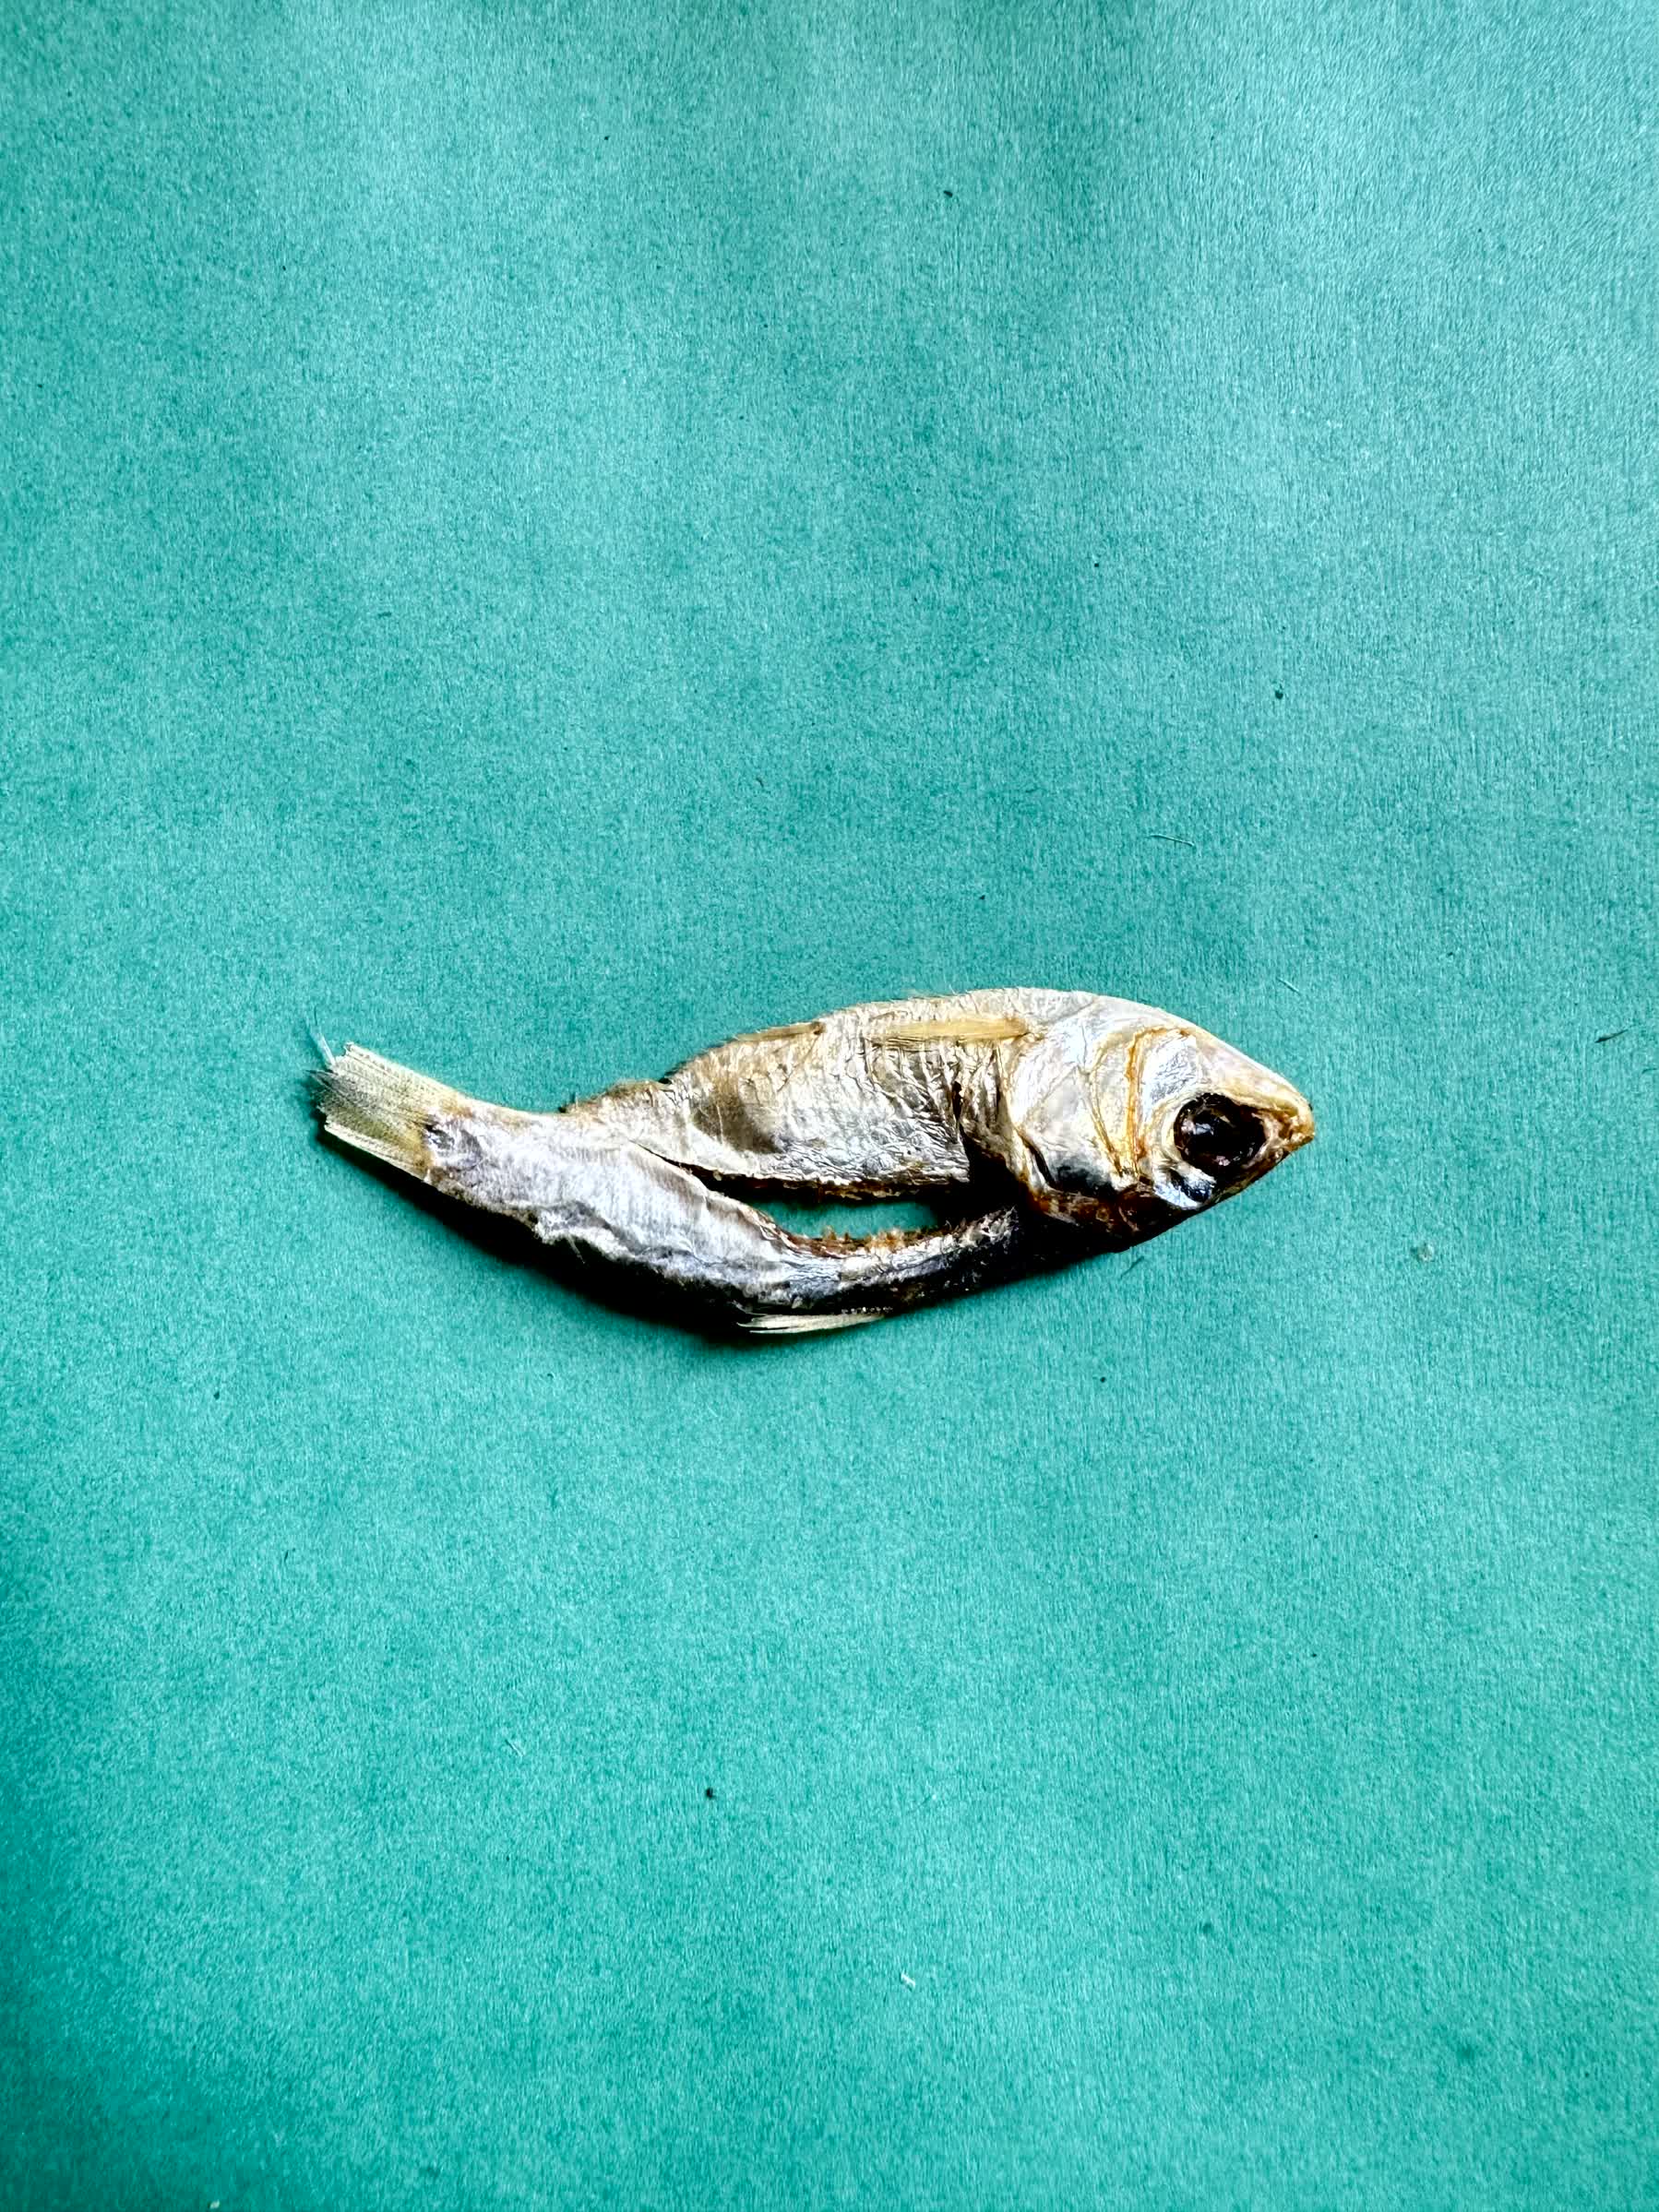
Species: Chapila